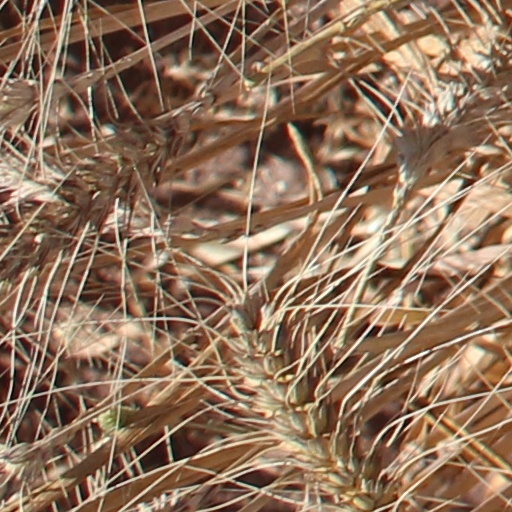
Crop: wheat